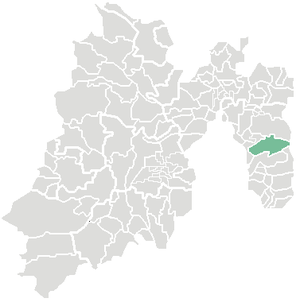
Ixtapaluca est l'une de 125 communes de l'État de Mexico au Mexique.